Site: brandenburg
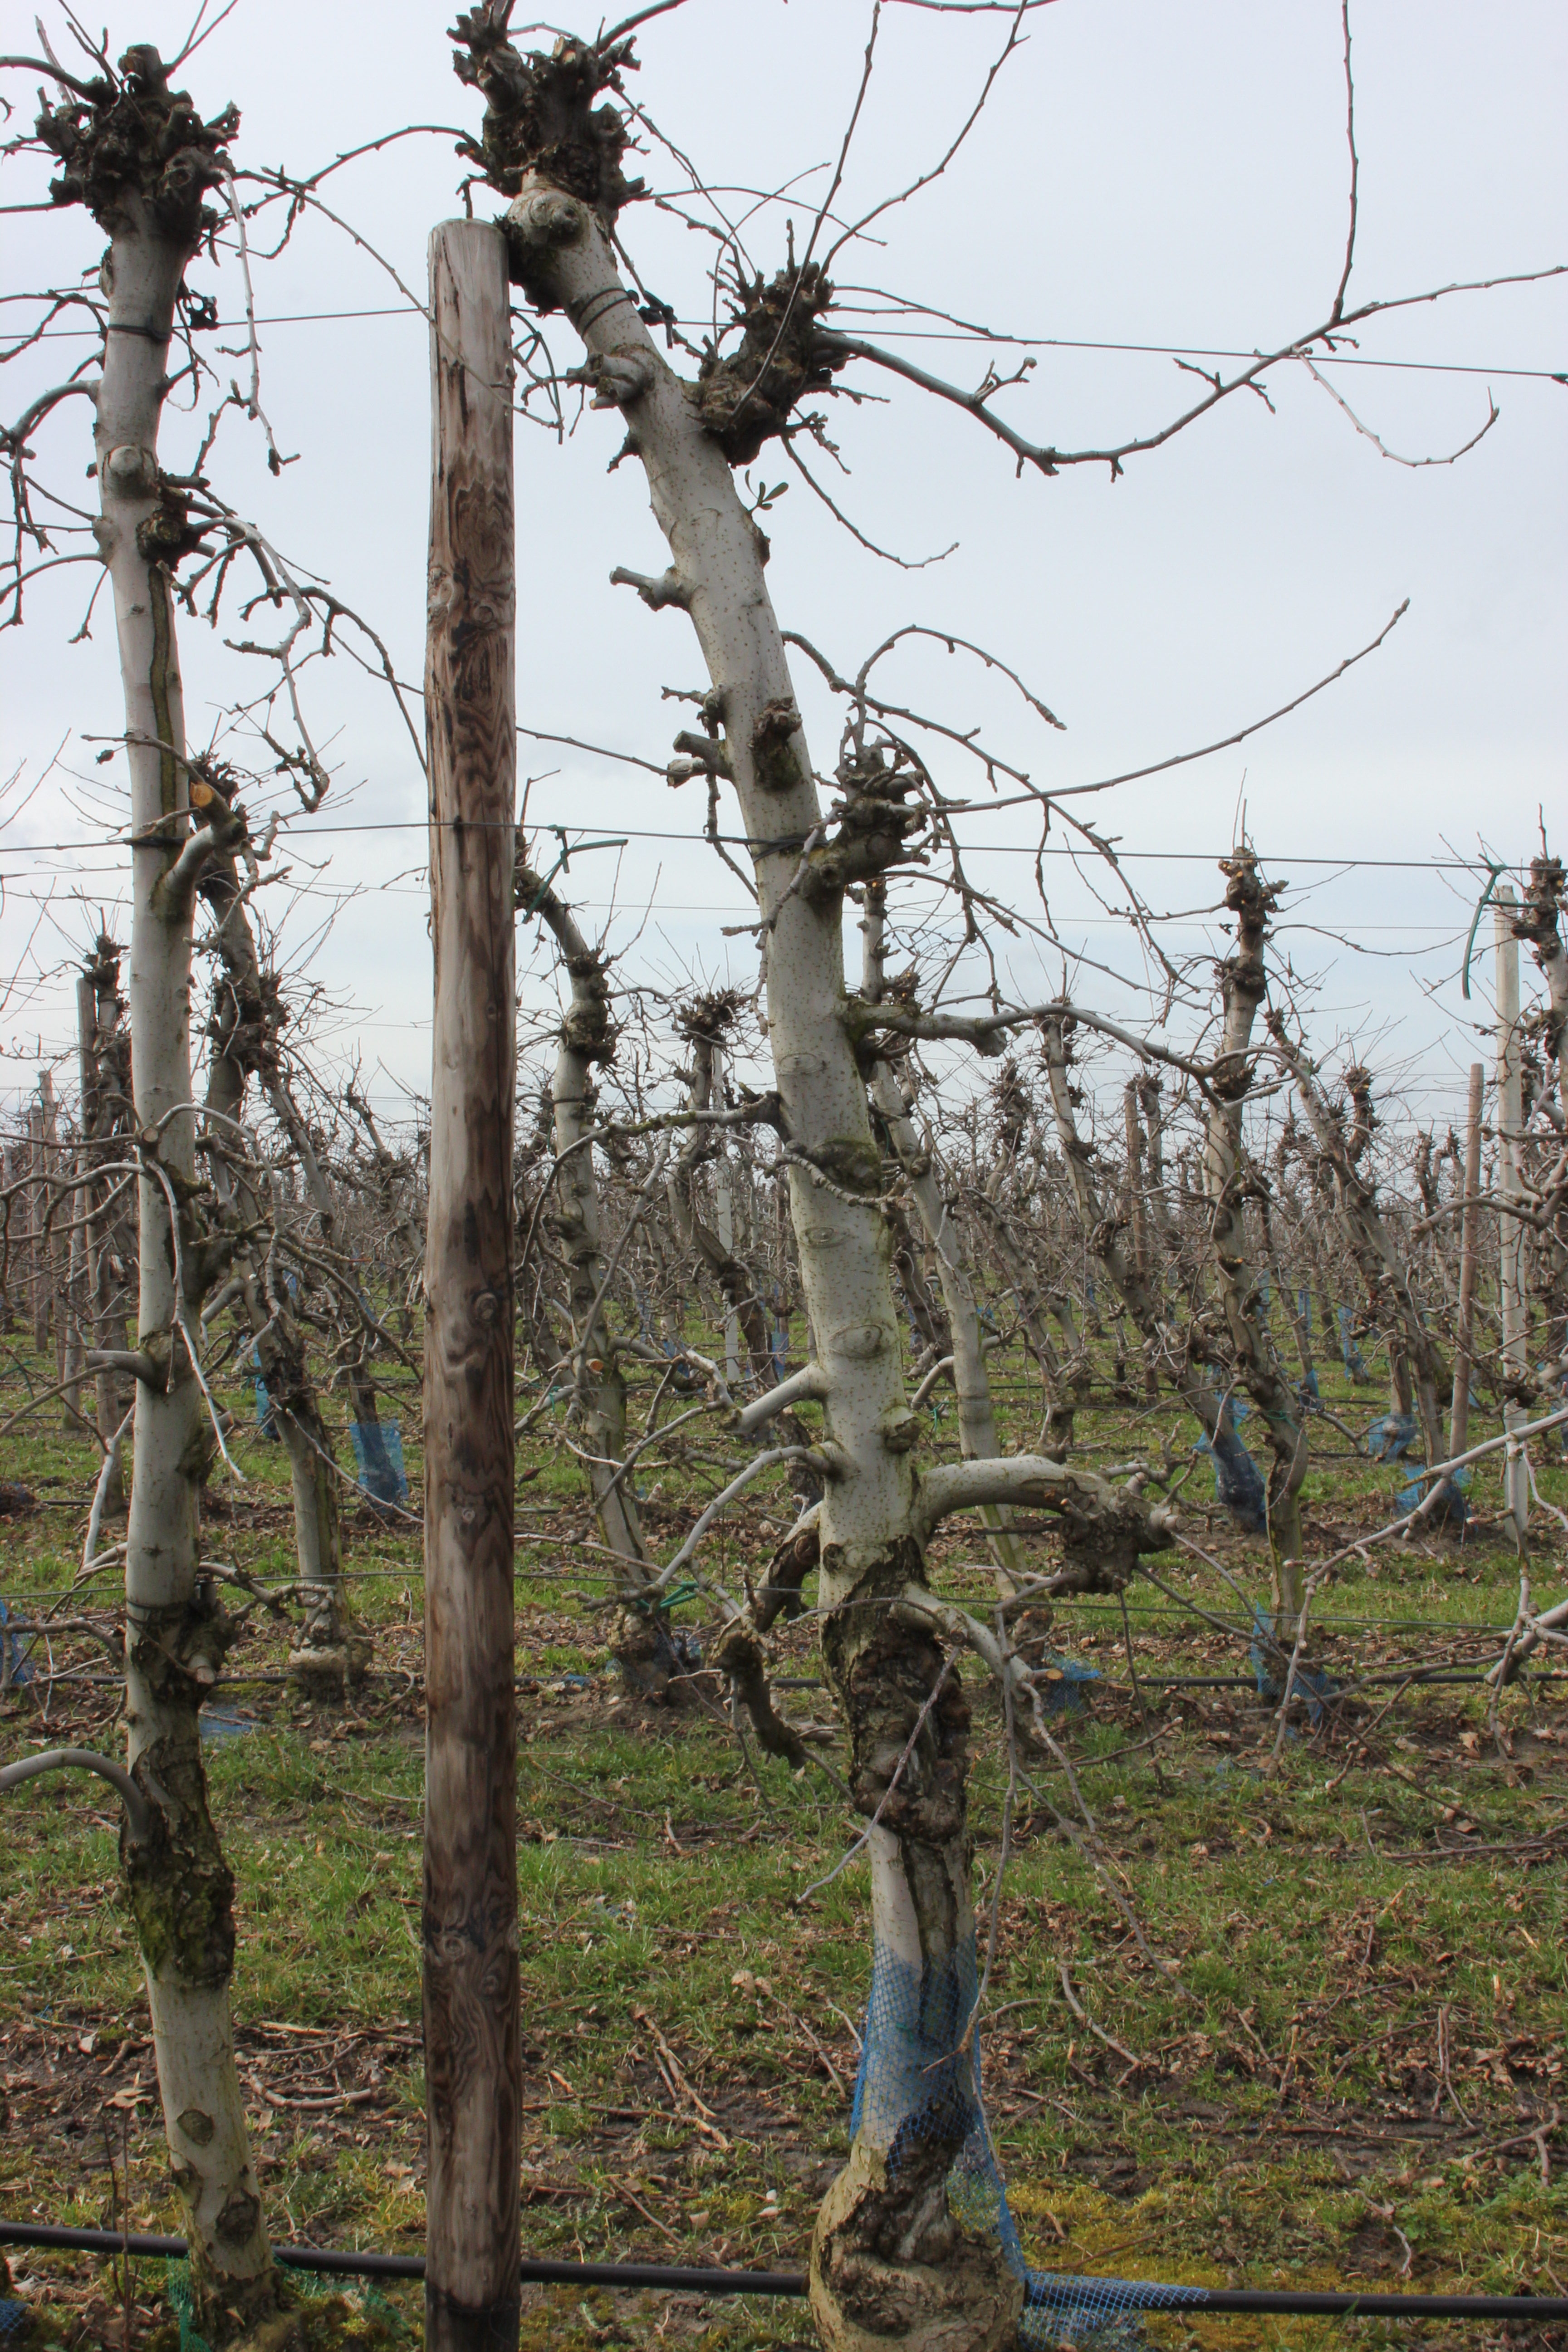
Growth stage (BBCH 01): Bud development